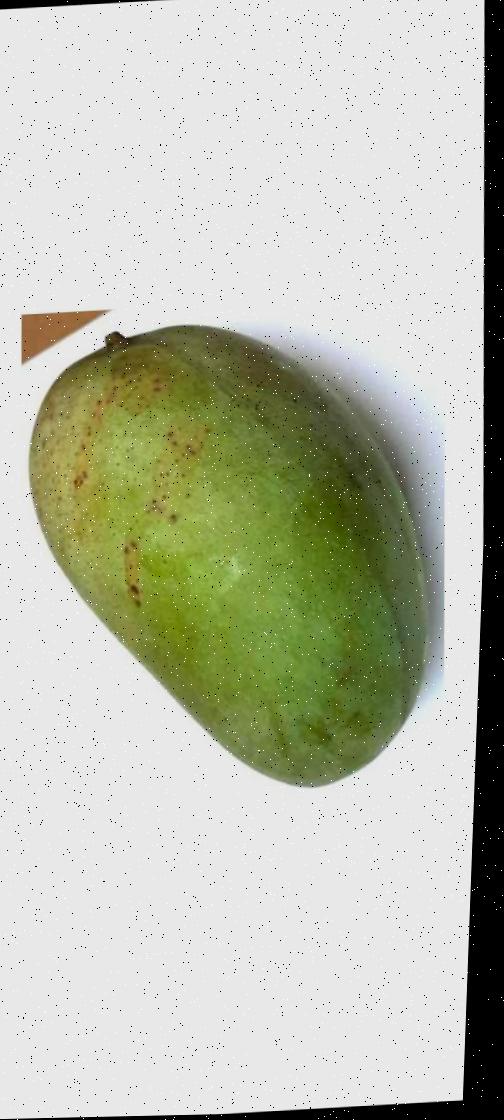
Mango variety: Fazli Shurmai